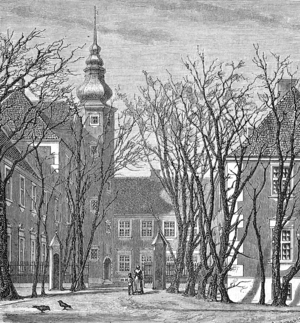
Jægerspris Slot / Galleri
Jægerspris Slot er et slot i Jægerspris ved Fredrikssund, Frederiksborg Amt, Sjælland, Denmark
Jægerspris Slot er et slot i Jægerspris. Det er bygget i 1300-1400-tallet. Som mange andre slotte i Danmark er det blevet ombygget og tilbygget gennem mange hundrede år. Den ældste del er den tre etager høje nordfløj. Sydfløjen er fra 1590-1600 og østfløjen 1730-1731.